Death of Jeremiah Duggan

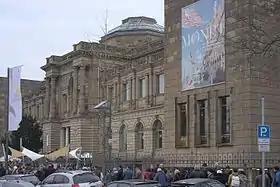
Städel museum, Frankfurt

Duggan and his French girlfriend had planned to meet in Paris on Tuesday, 25 March. Instead he called her that day, two days before his death, to say he had no money for the fare home and was unable to get a ride until Sunday. He told her "very serious things" were happening and that he would explain when he returned.